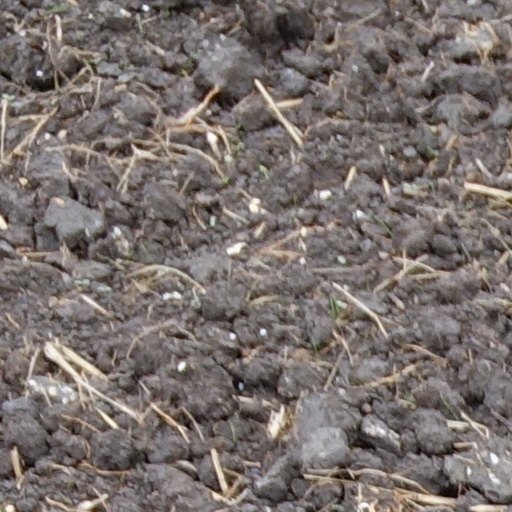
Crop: wheat